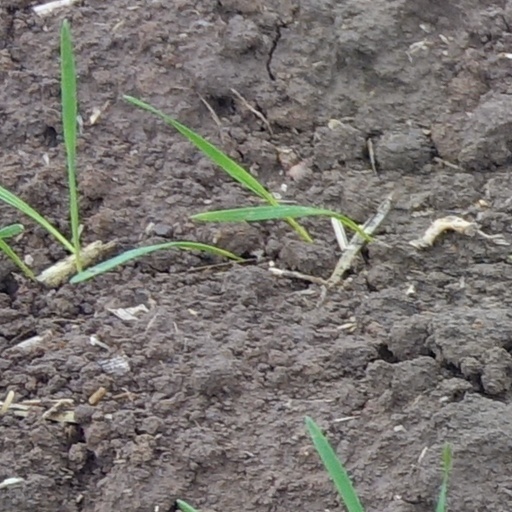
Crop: wheat